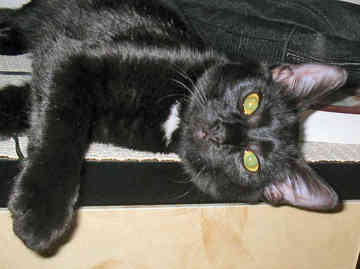
Animal: cat
Breed: bombay